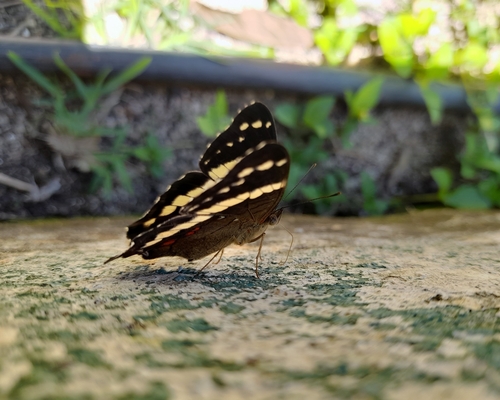
Scientific name: Anartia fatima
Common name: Banded peacock
Family: Nymphalidae
Order: Lepidoptera
Pollinator type: Primary pollinator
Habitat: Open areas and gardens
Geographic range: South America
Conservation status: Least Concern